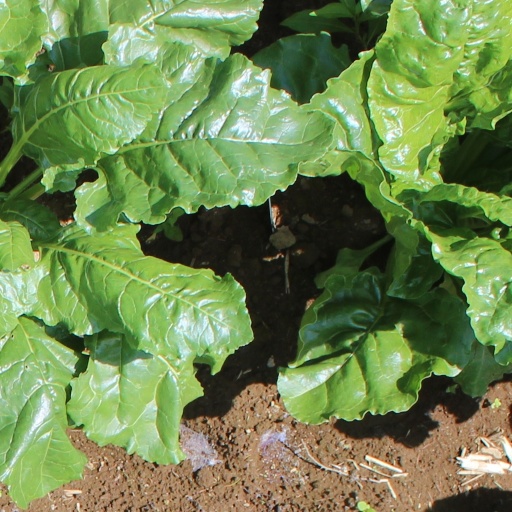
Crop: sugar beet